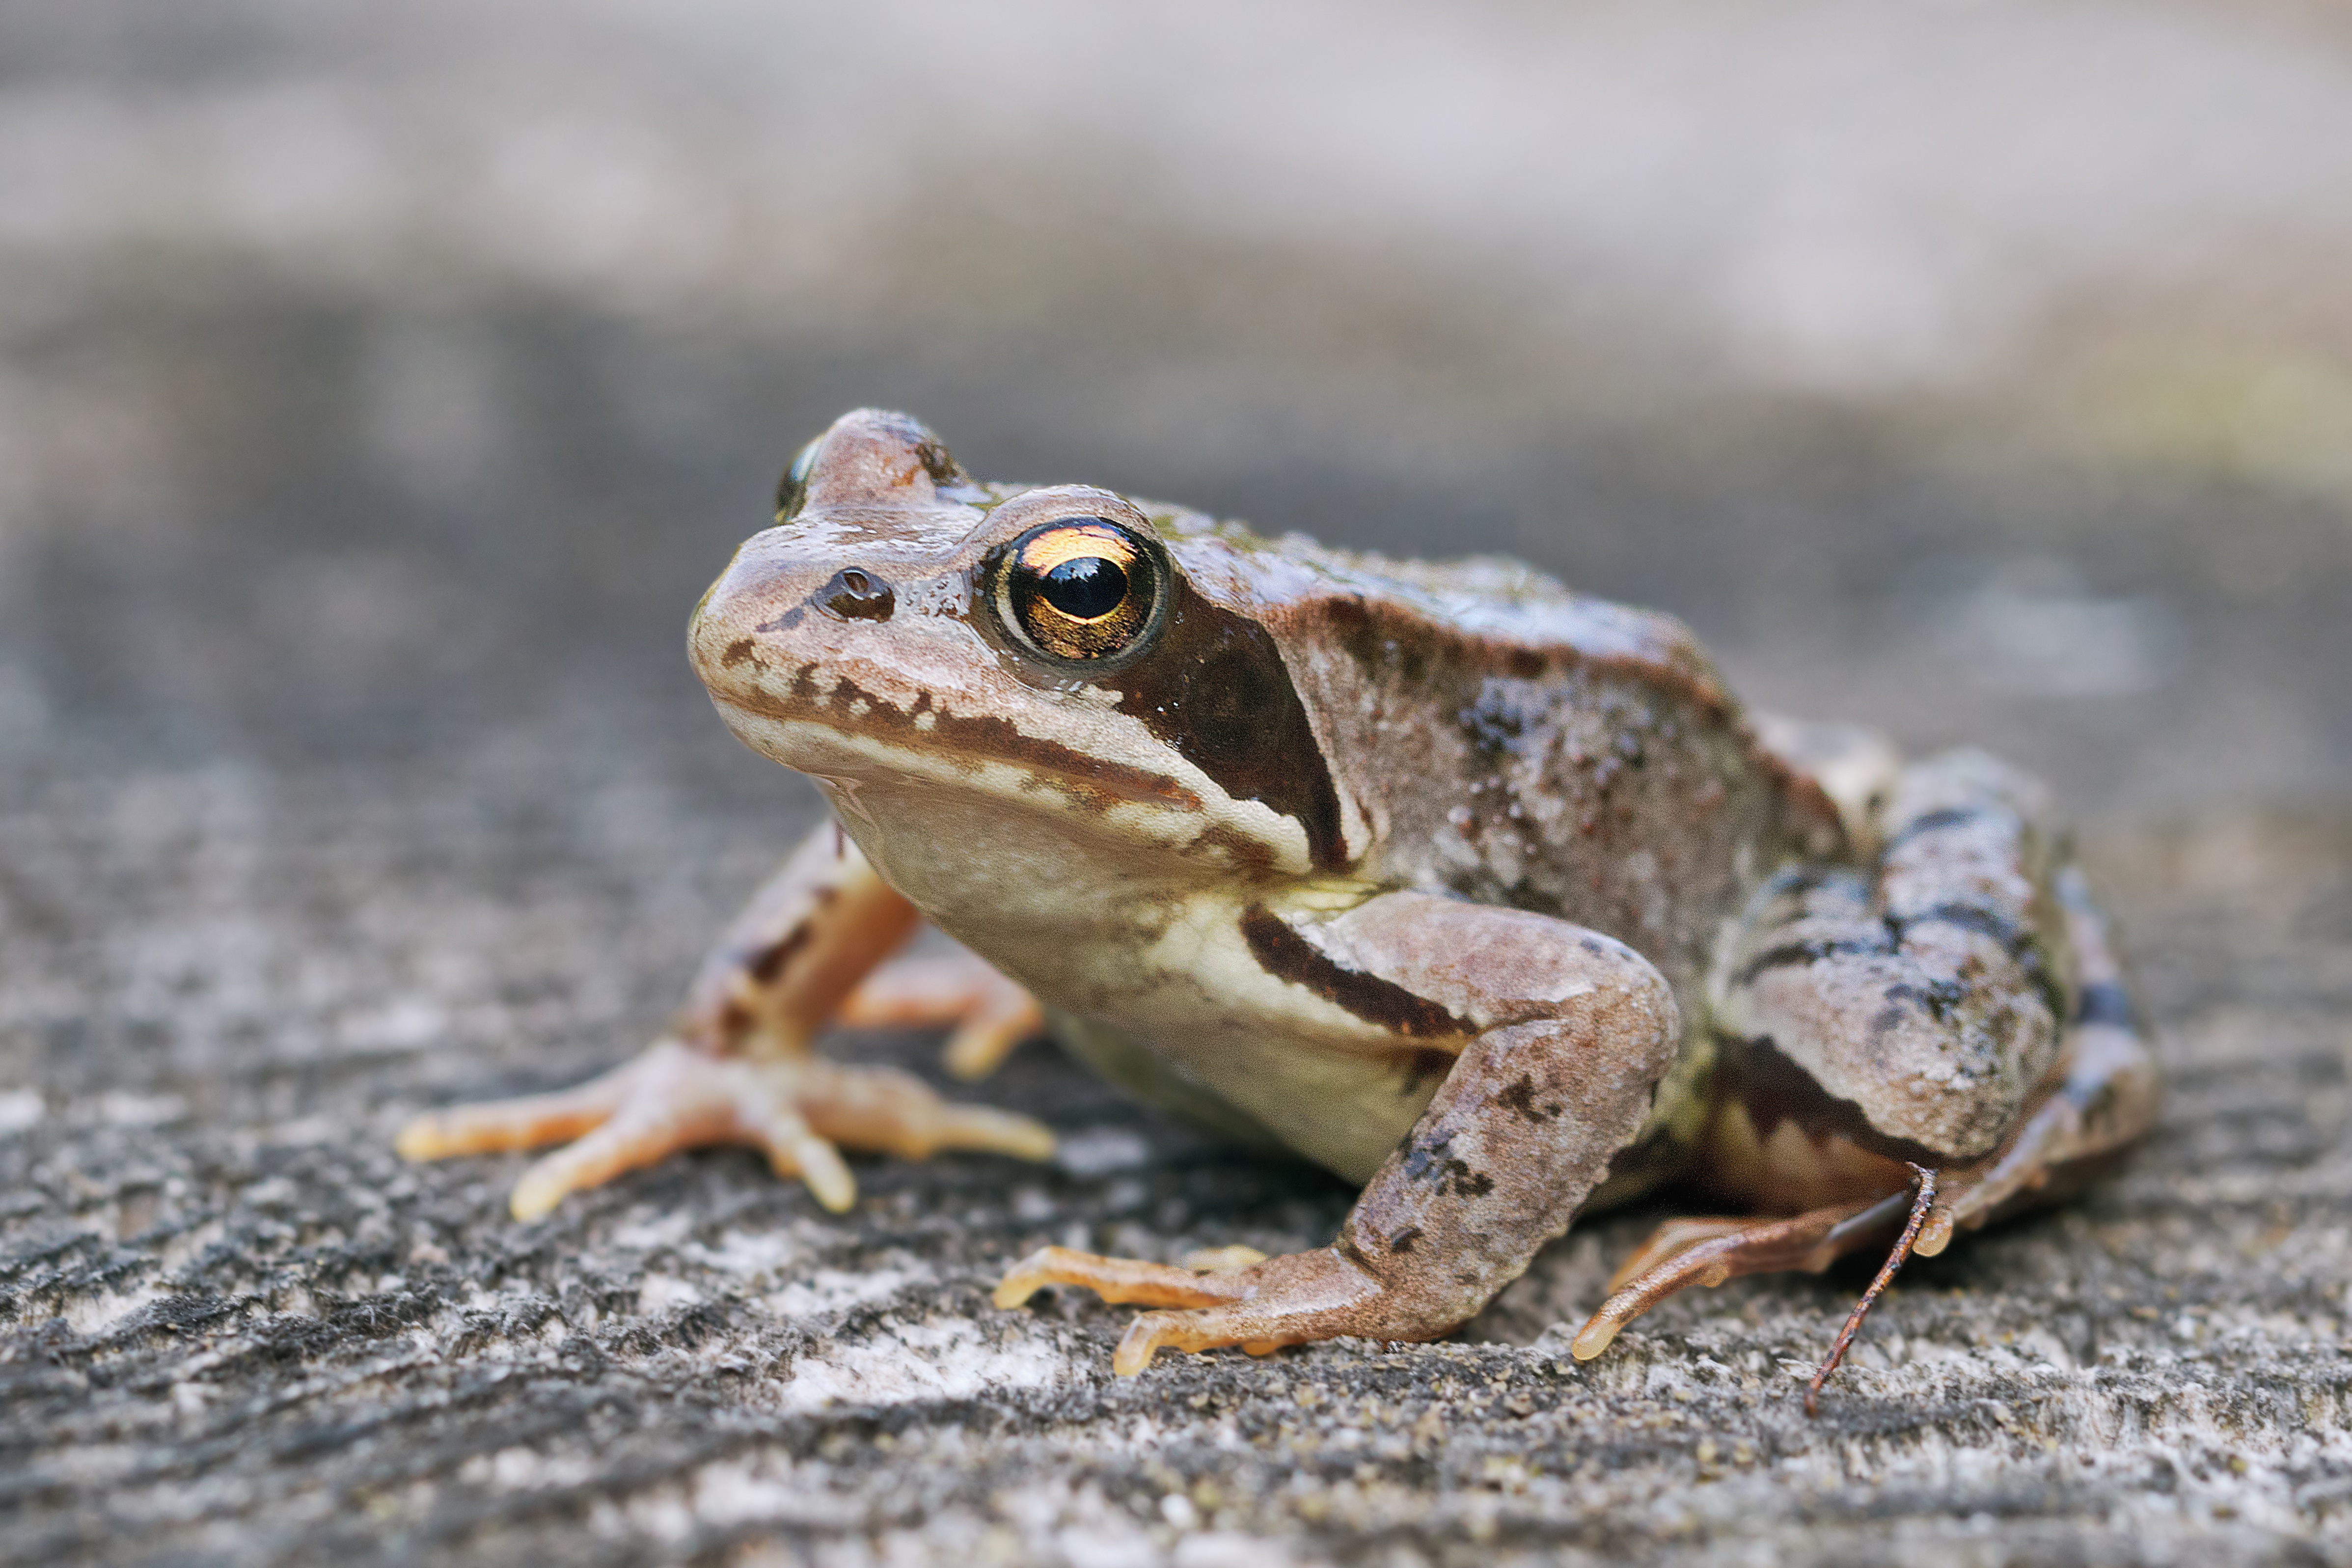
nature, wildlife, macro, frog, toad, amphibian, fauna, close up, vertebrate, macro photography, bullfrog, ranidae, sitting frog